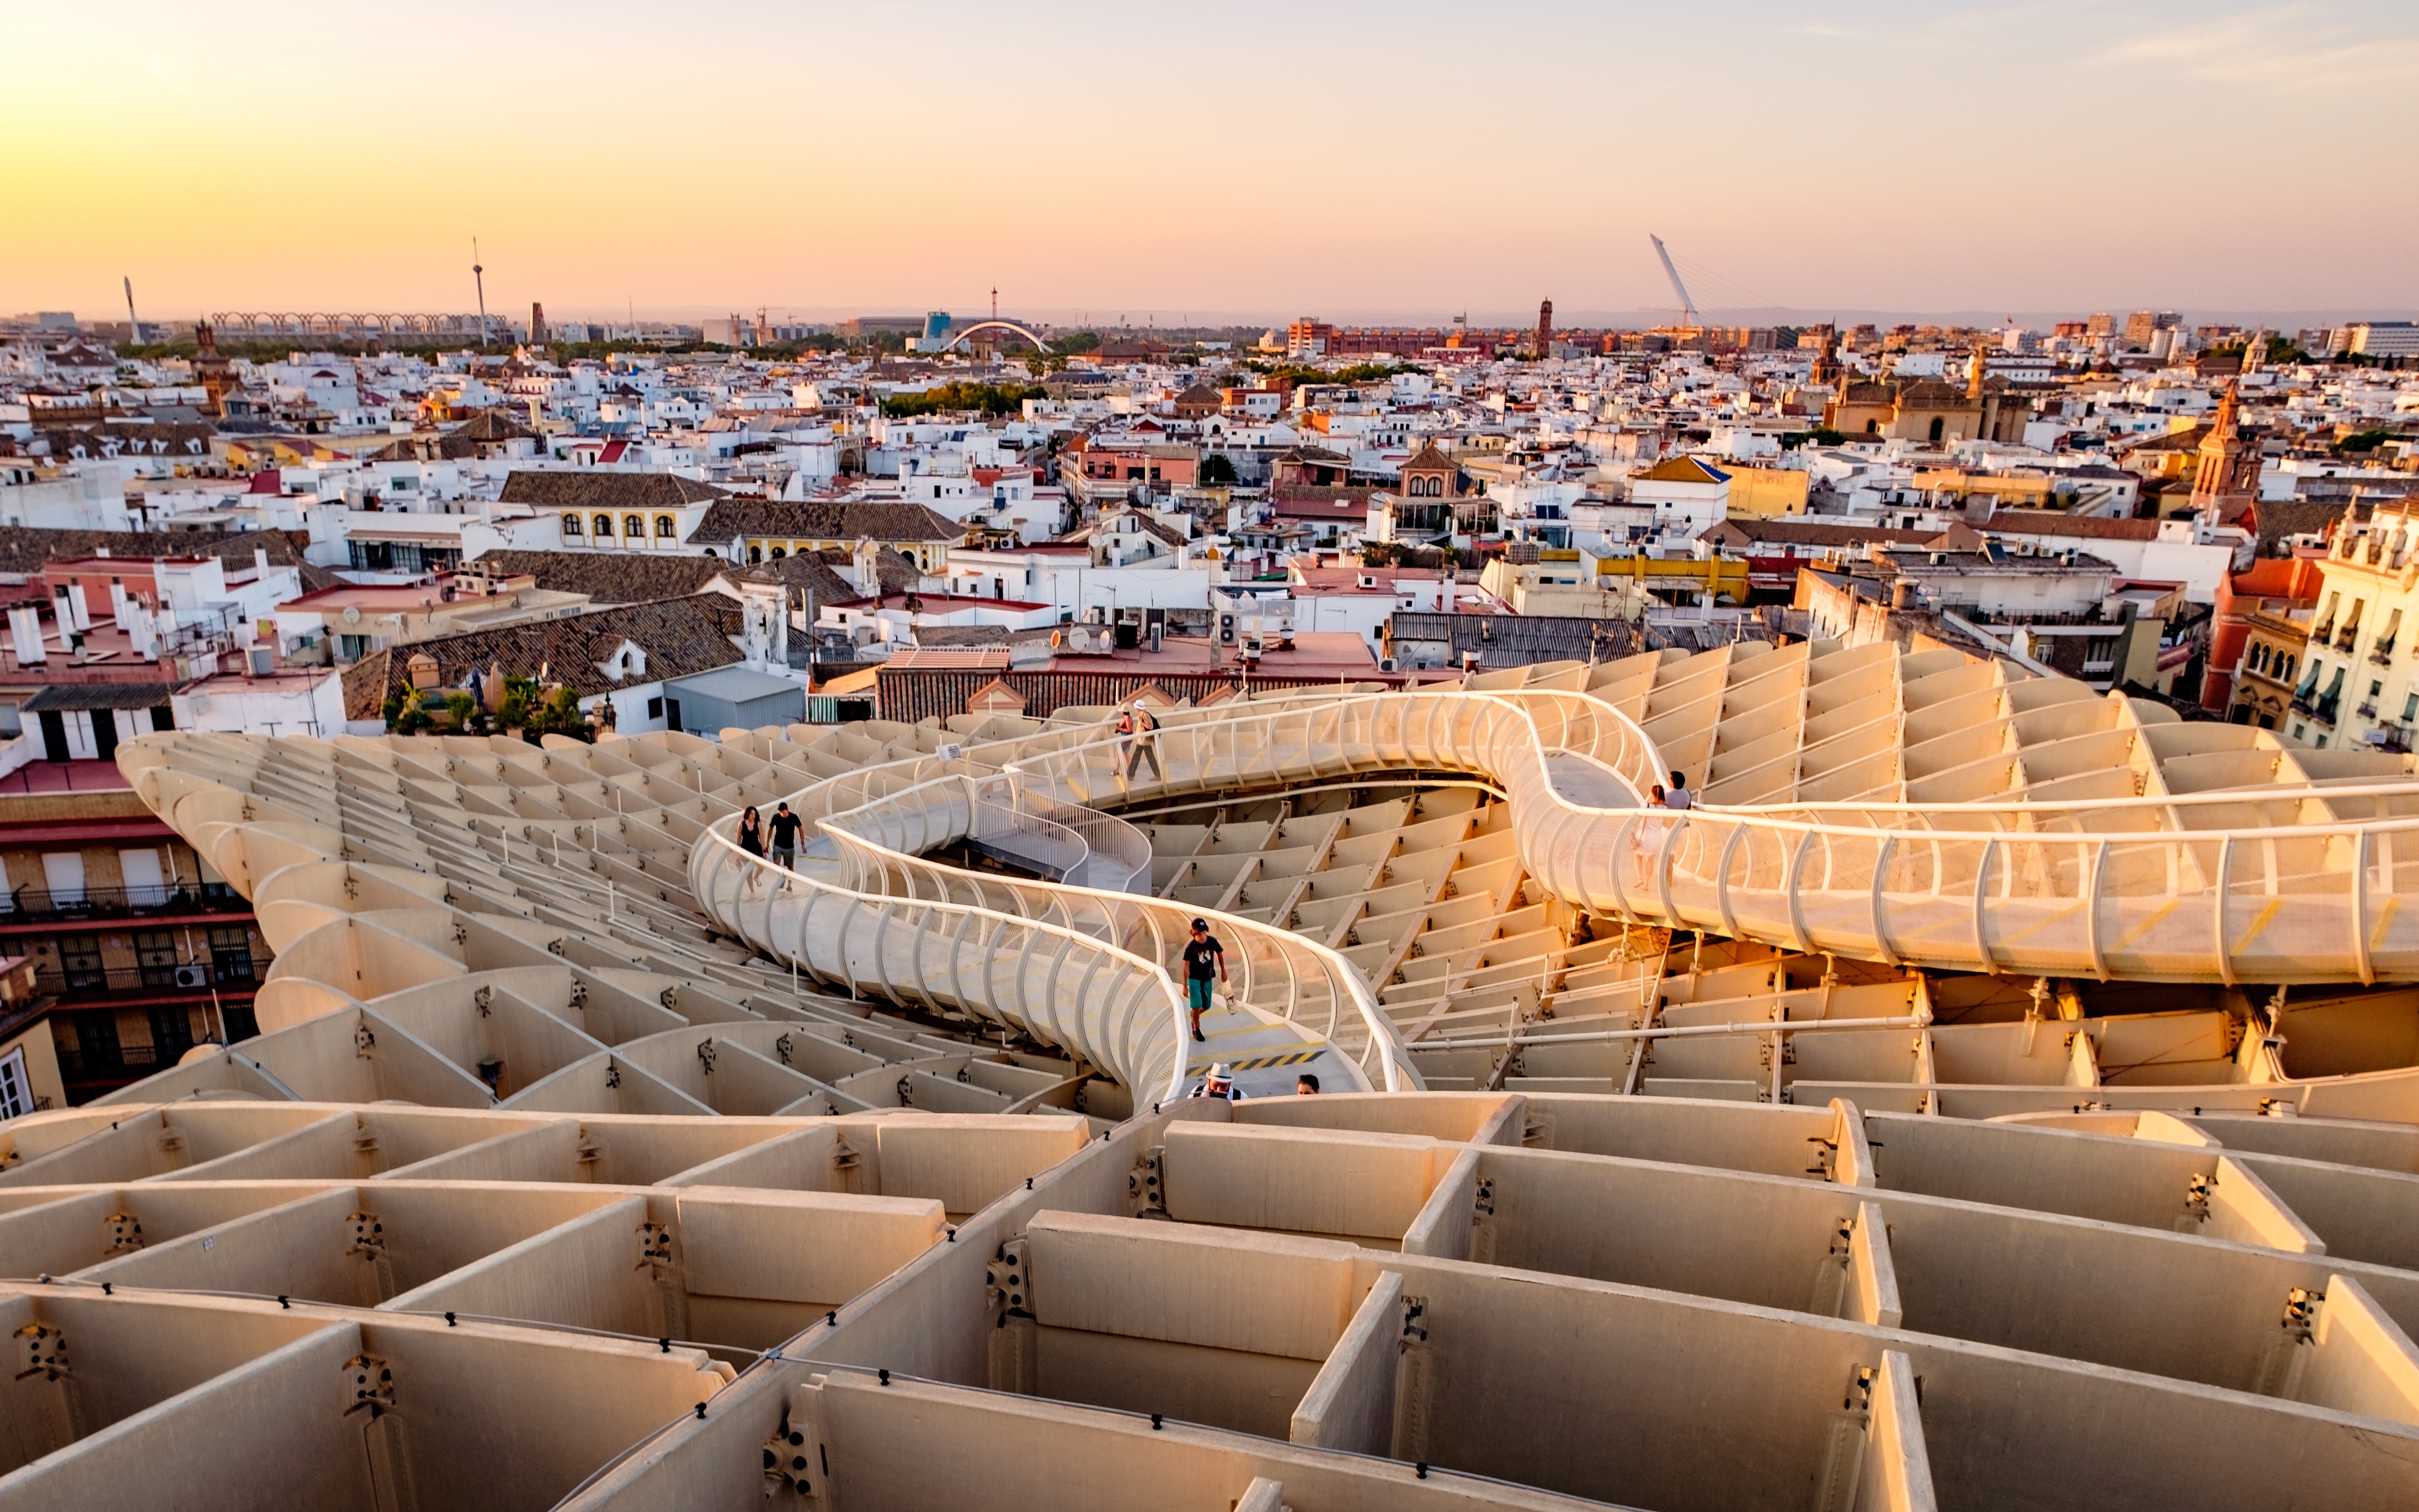
structure, cityscape, panorama, stadium, arena, sport venue